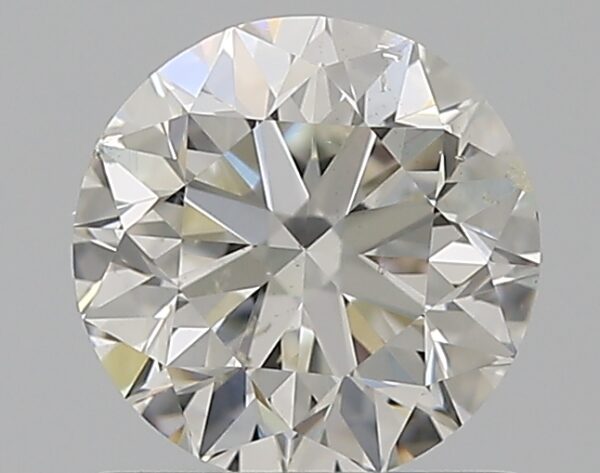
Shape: round
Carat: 0.9
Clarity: SI1
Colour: I
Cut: VG
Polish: EX
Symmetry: EX
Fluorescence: N
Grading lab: GIA
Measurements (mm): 6.01 x 6.06 x 3.87